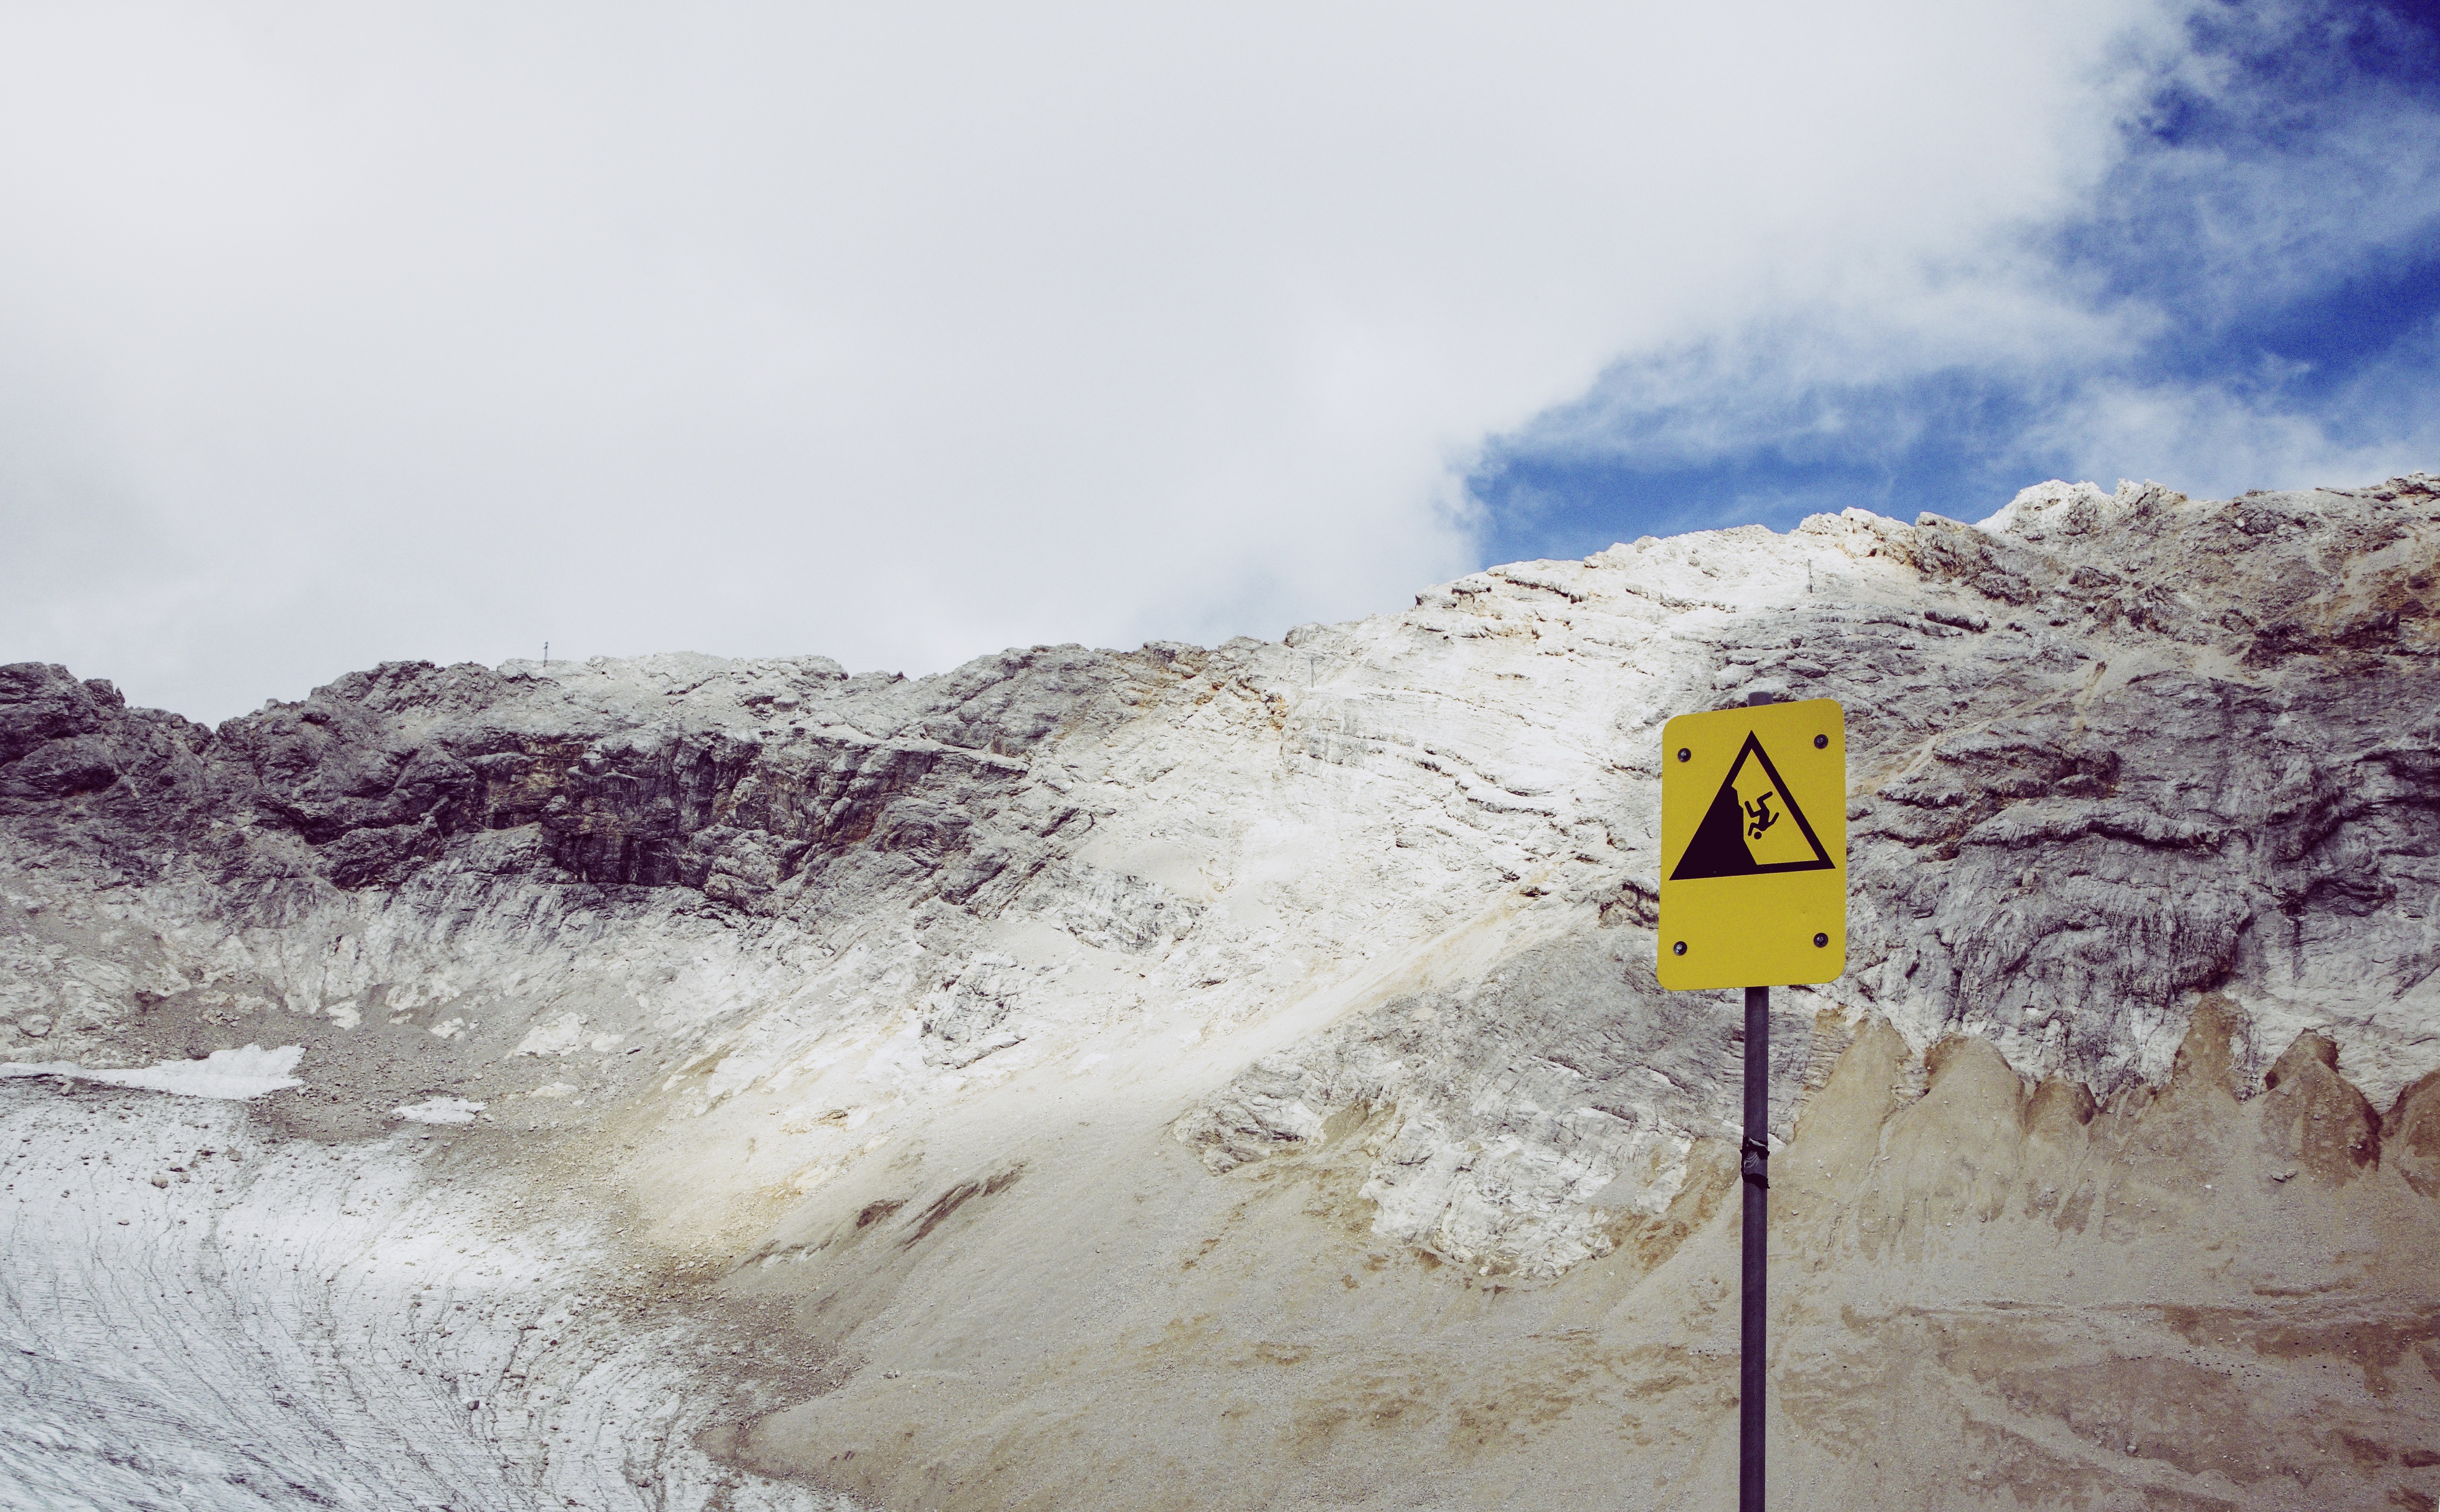
forest, outdoor, mountain, snow, winter, hiking, trail, meadow, wave, view, mountain range, pasture, glacier, weather, holiday, alpine, rest, terrain, summit, mountaineering, relaxation, geology, mountains, zugspitze, bavaria, silent, garmisch, landform, mountain pass, mountainous landforms, geological phenomenon